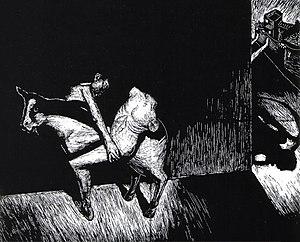
Gravure sur Bois, année de production 1994, dimensions 118x154 cm
Dimítrios Souliótis est un peintre grec né à Trikala en 1966.